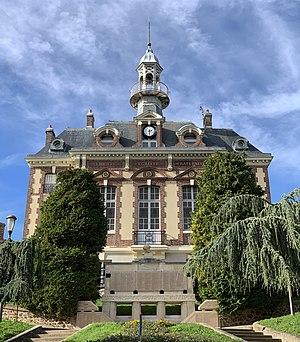
Académie des Arts, ancienne mairie de Thiais.
Thiais est une commune française située dans le département du Val-de-Marne en région Île-de-France.